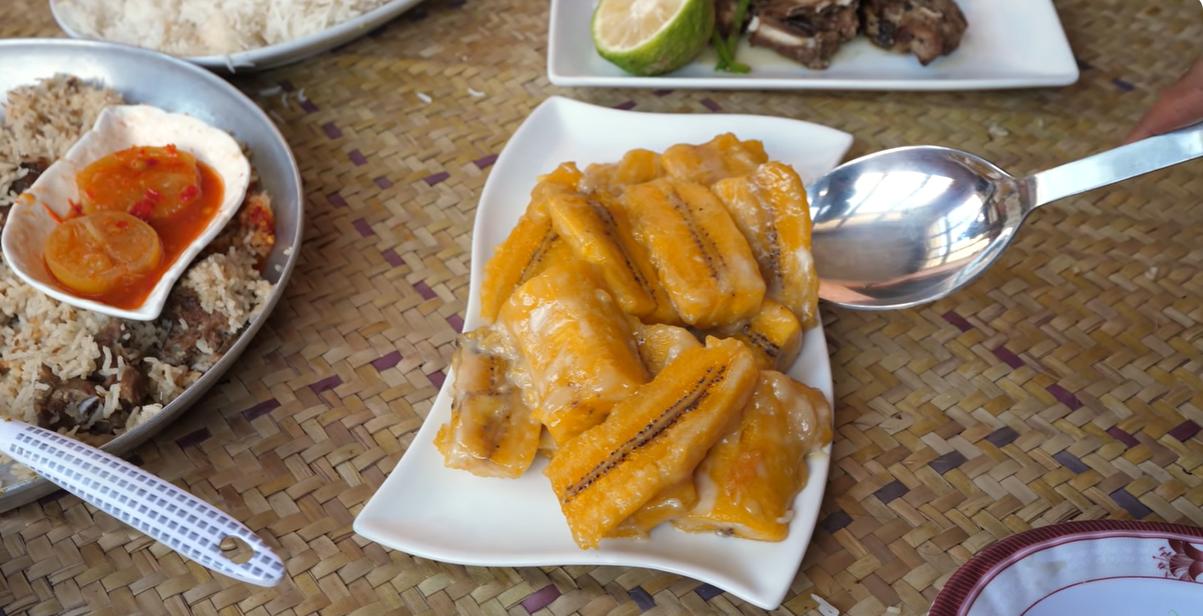
Ju ya mkeka huu kumeandaliwa chakula tofuati tofuati, kuna pilau ya nyama ilyowekwa ndani ya sinia kubwa ya mabati na ju yake kuna mchuzi uliowekwa kwa sahani ndogo nyeupe, kando yake kuna sinia nyeupe iliyoko na mchele mweupe na ingine iko na ndizi kwa nazi.